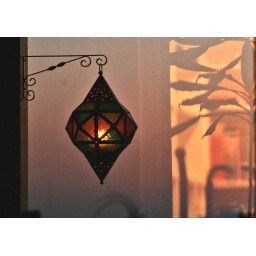
Taken in Yannis Rigakis house. The lamp is in the veranda behind the glass window where the raflection of interior plants is formed